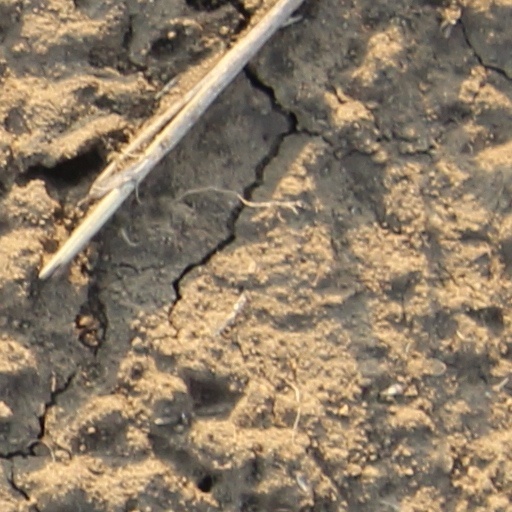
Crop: wheat